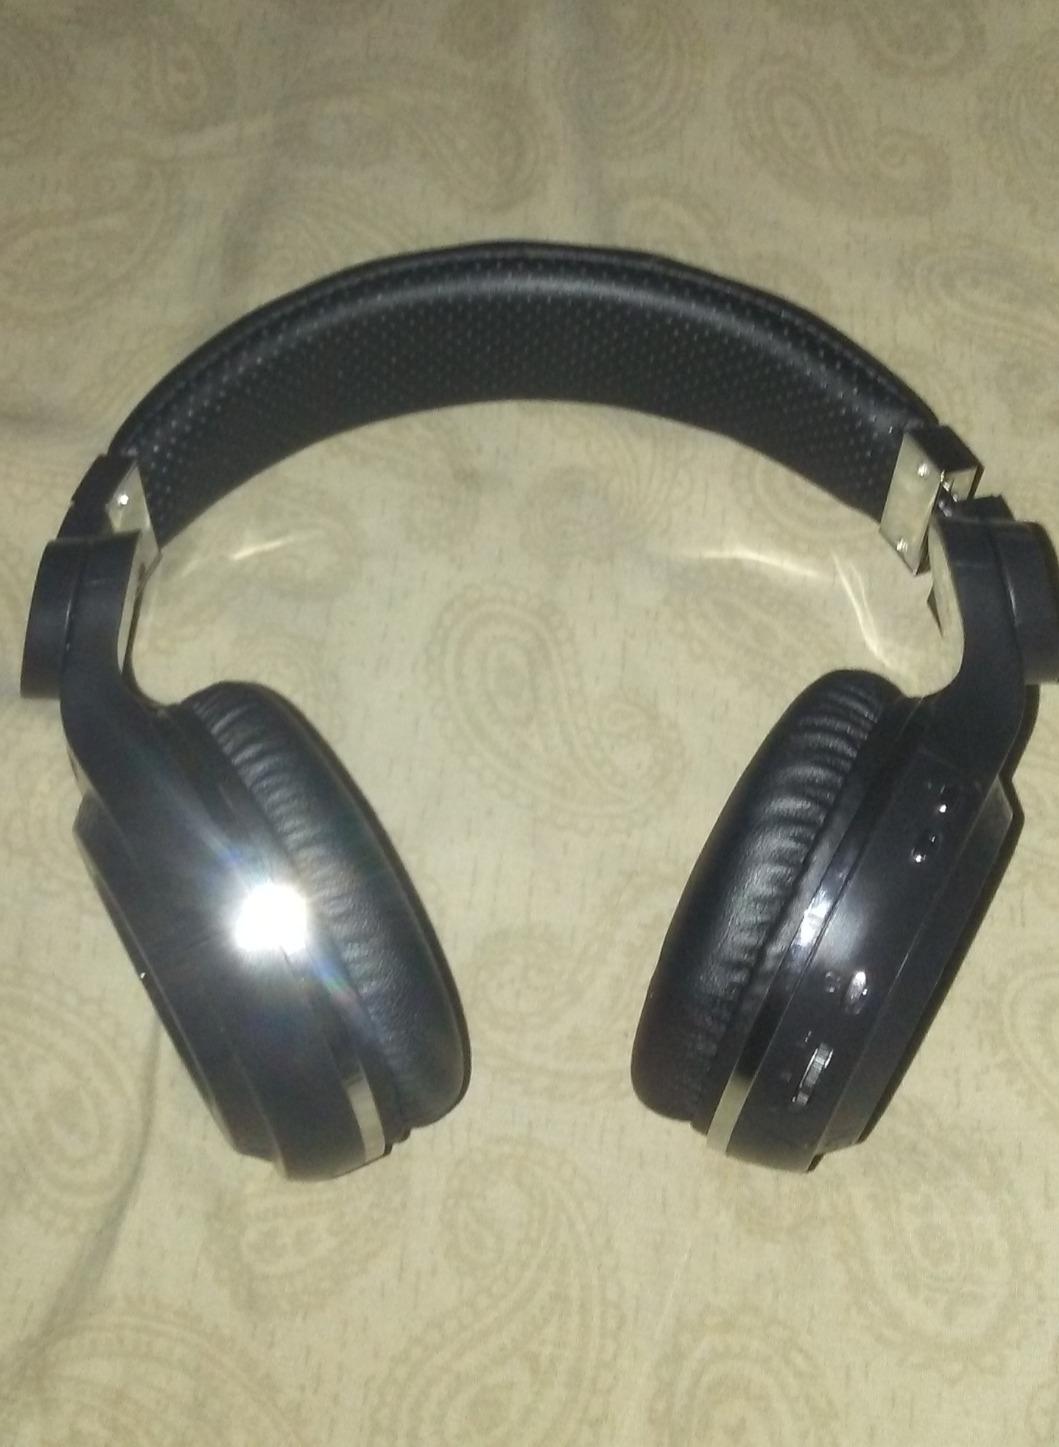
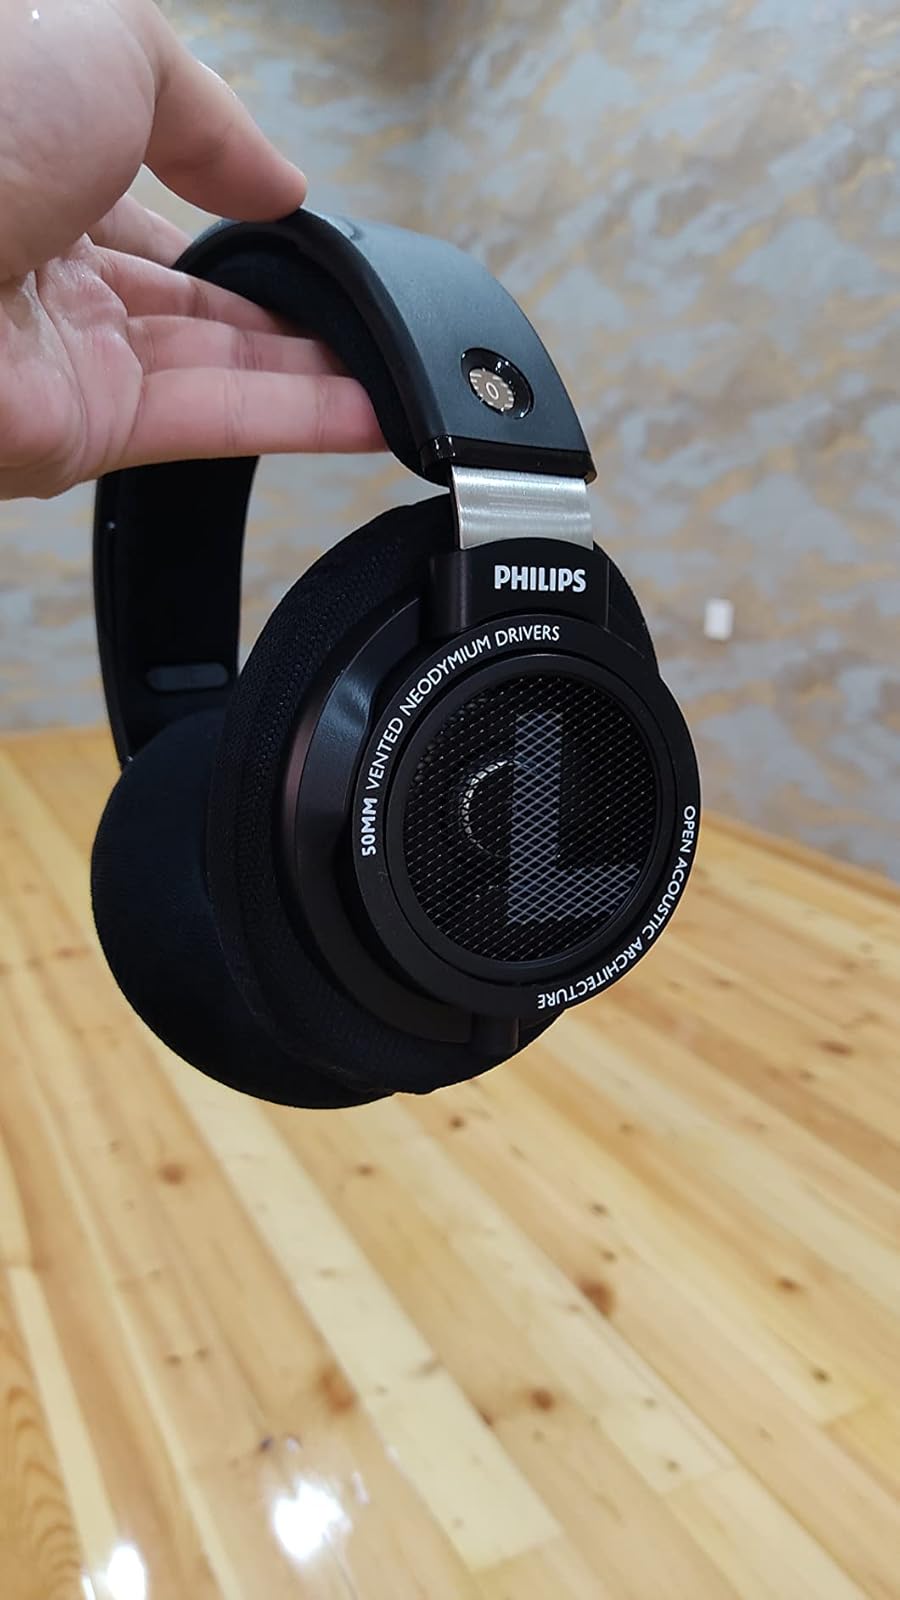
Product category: headphones
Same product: no